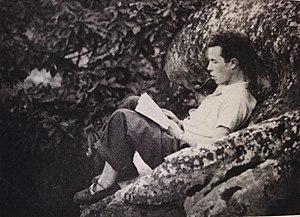
Photographie de Jean Turlais (1922-1945), poète et écrivain français.